Vasoorimala

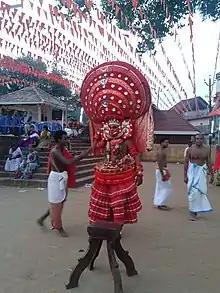
Vasoorimala theyyam

Vasoorimala Theyyam is a theyyam performed in temples in North Kerala.